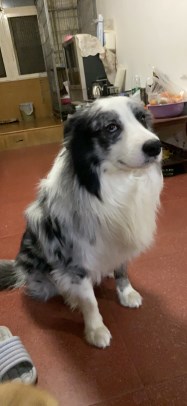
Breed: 2594-n000109-Border_collie